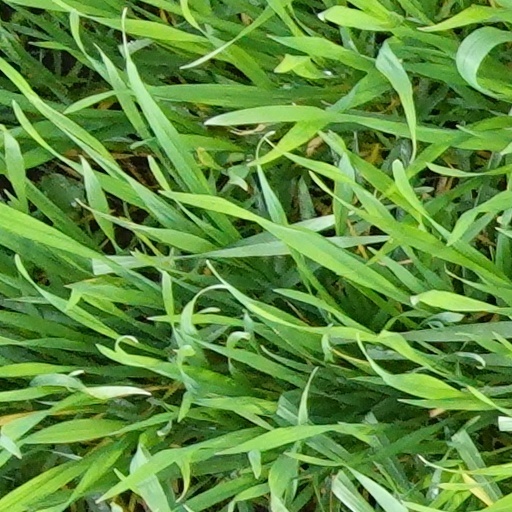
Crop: wheat